Orders, decorations, and medals of Japan

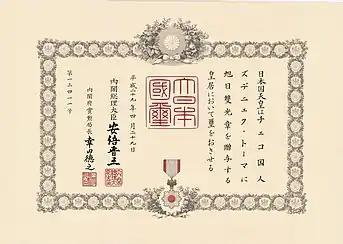
The Gold Rays with Neck Ribbon, Order of the Rising Sun conferred to Czech photographer Zdenek Toma in 2017

In cases where signature of the Emperor and State Seal is affixed at a location other than the Tokyo Imperial Palace, e.g., Akasaka Palace, the diplomas will reflect the change and use "Akasaka Palace" instead.